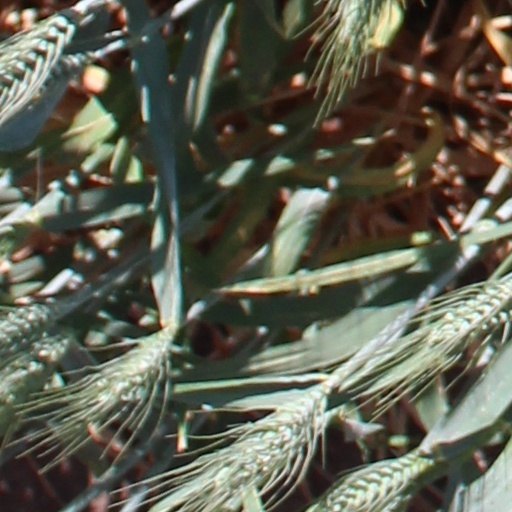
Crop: wheat